Arthur Ochs Sulzberger Jr.

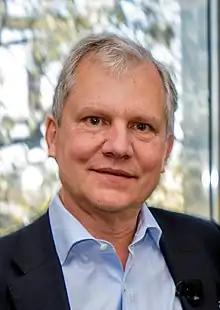
Sulzberger in 2016

Arthur Ochs Sulzberger Jr. (born September 22, 1951) is an American journalist. Sulzberger was the chairman of The New York Times Company from 1997 to 2020, and the publisher of "The New York Times" from 1992 to 2018, when he appointed his son A. G. Sulzberger to lead the company.